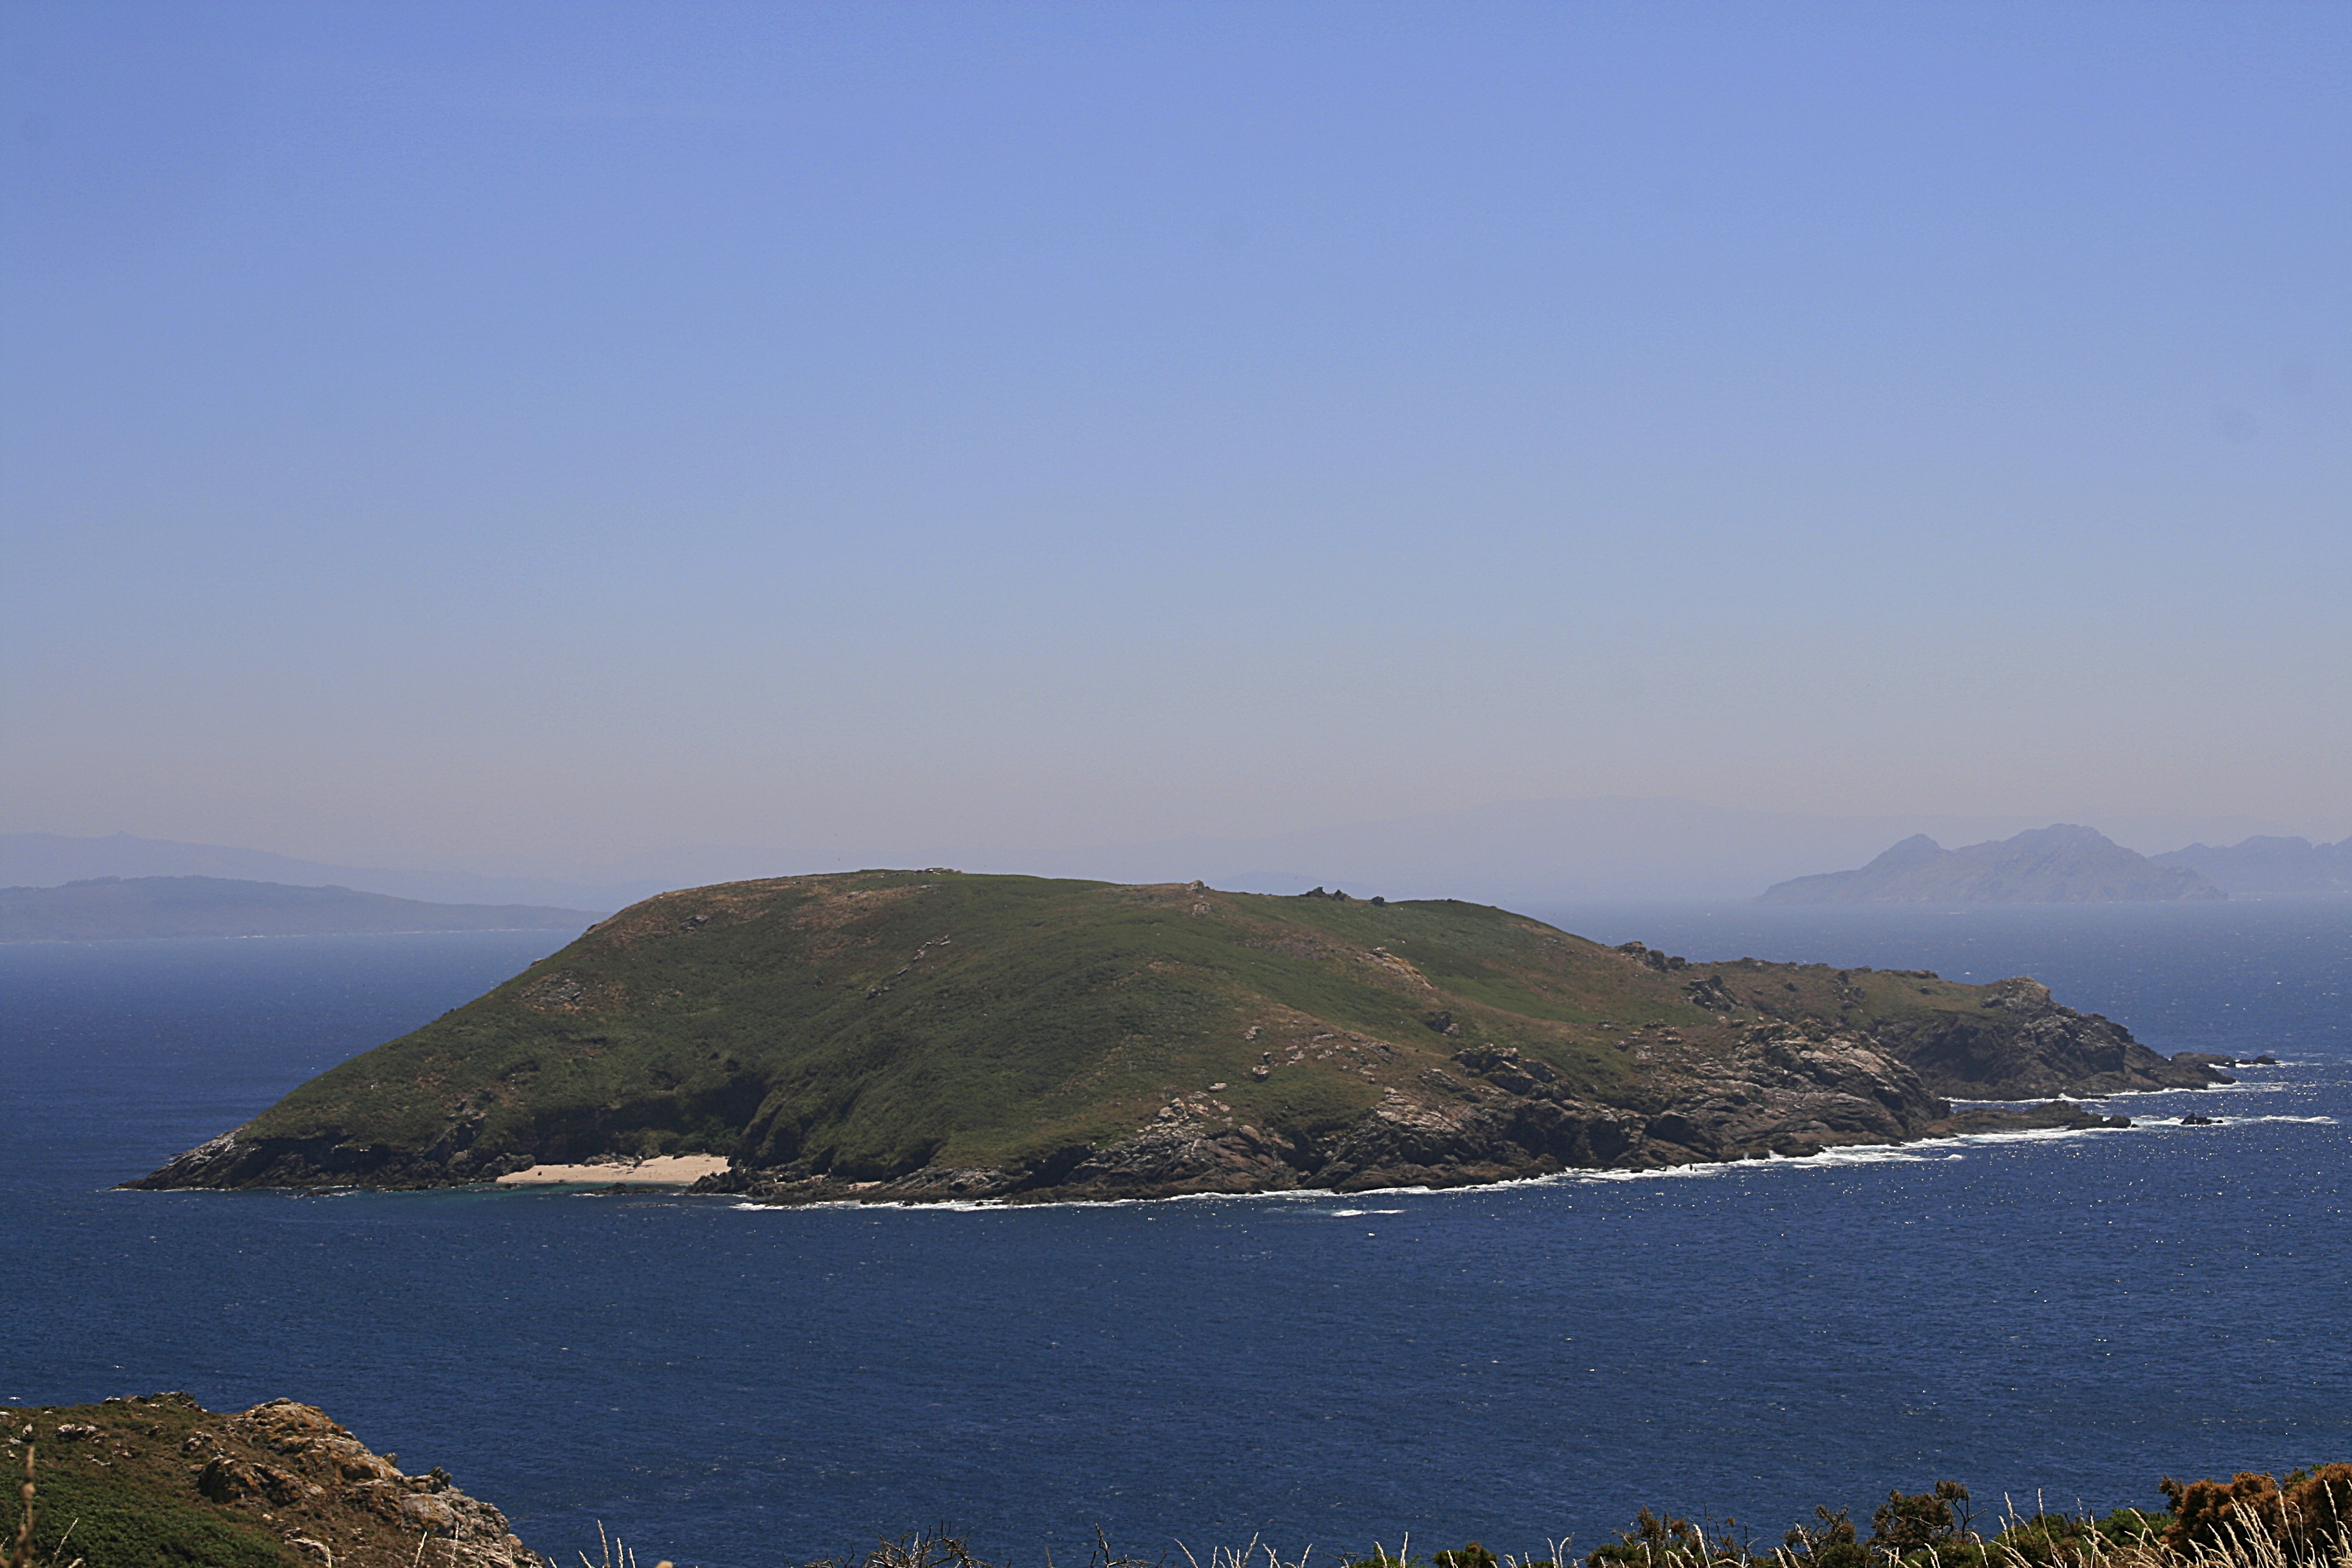
beach, sea, coast, ocean, horizon, mountain, hill, shore, cliff, cove, bay, island, terrain, body of water, headland, galicia, pontevedra, sanxenxo, archipielagodeons, loch, espana, cape, islet, portonovo, landform, geographical feature